Funeral

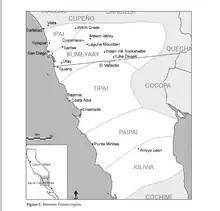
Western Yuman Region, California and Baja California

Funeral customs vary from country to country. In the United States, any type of noise other than quiet whispering or mourning is considered disrespectful.